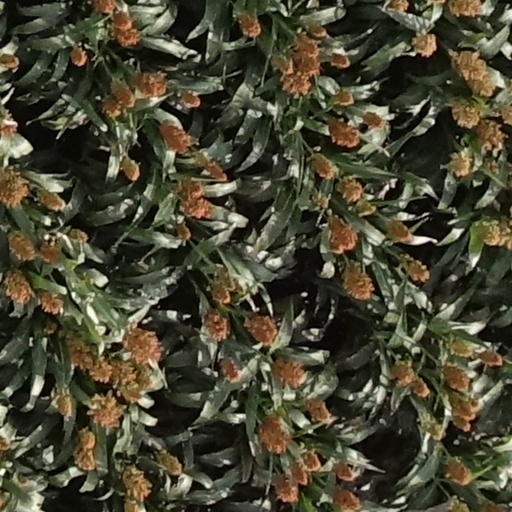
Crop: sorghum